Cenote

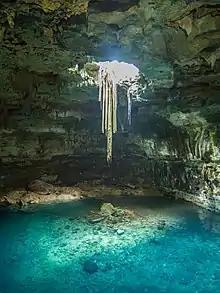
The Samulá Cenote in Valladolid, Yucatán, Mexico

Cenotes are formed by the dissolution of rock and the resulting subsurface void, which may or may not be linked to an active cave system, and the subsequent structural collapse. Rock that falls into the water below is slowly removed by further dissolution, creating space for more collapse blocks. Likely, the rate of collapse increases during periods when the water table is below the ceiling of the void since the rock ceiling is no longer buoyantly supported by the water in the void.